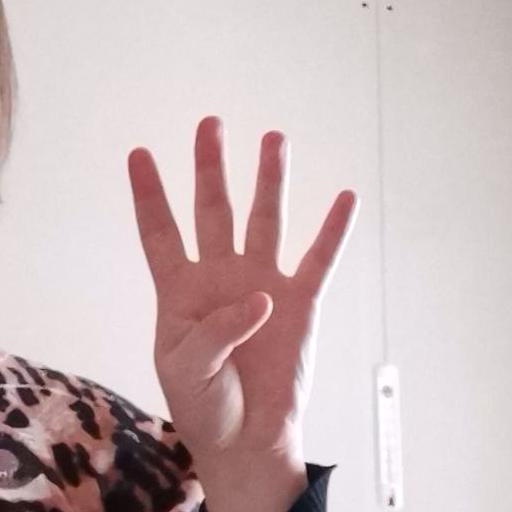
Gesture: four